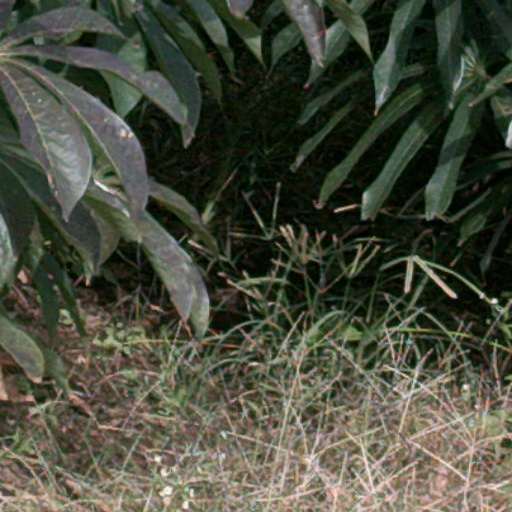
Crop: cassava